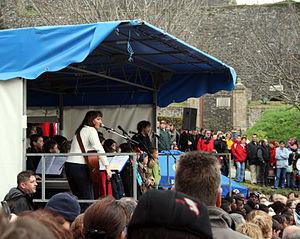
Belle-Île-en-Mer, appelée plus couramment « Belle-Île », est une île française rocheuse située dans l'océan Atlantique, au sud de la Bretagne dans le département du Morbihan, à 12,3 km au sud de Quiberon, et à la même latitude que Le Croisic à 50 km. C'est la troisième plus grande île des côtes de la France métropolitaine après la Corse et Oléron, et la quatrième après Jersey si l'on prend en compte les Îles Anglo-Normandes. Elle reste la deuxième plus grande île métropolitaine non reliée au continent par un pont.